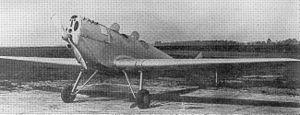
Le Miles M.2 Hawk était un monoplan léger britannique, deux places, construit par Miles Aircraft Limited.